Corema album

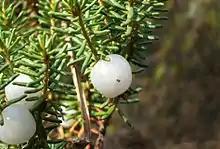
Berry closeup

"C. album" subsp. "album" grows mainly on sand dunes, but will also inhabit rocky sites and cliffs. It occurs primarily in heathland, dwarf scrub and scrub vegetation of "Halimium halimifolium", "Cistus libanotis", "Rosmarinus officinalis", "Lavandula stoechas", "Cytisus grandiflorus", "Stauracanthus genistoides", "Juniperus oxycedrus", "Juniperus phoenicea", and is the dominant scrub in some areas along with "Pinus pinea".